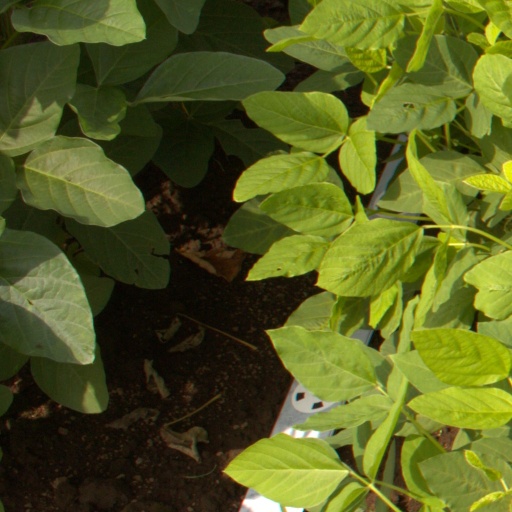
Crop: soybean